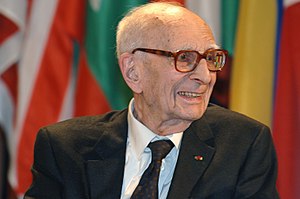
Døde i 2009 / Oktober
Døde i 2009 er en liste over notable personer, der er afgået ved døden i 2009.